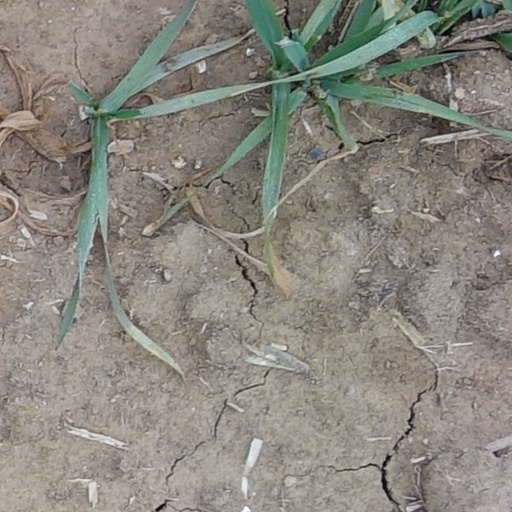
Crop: wheat